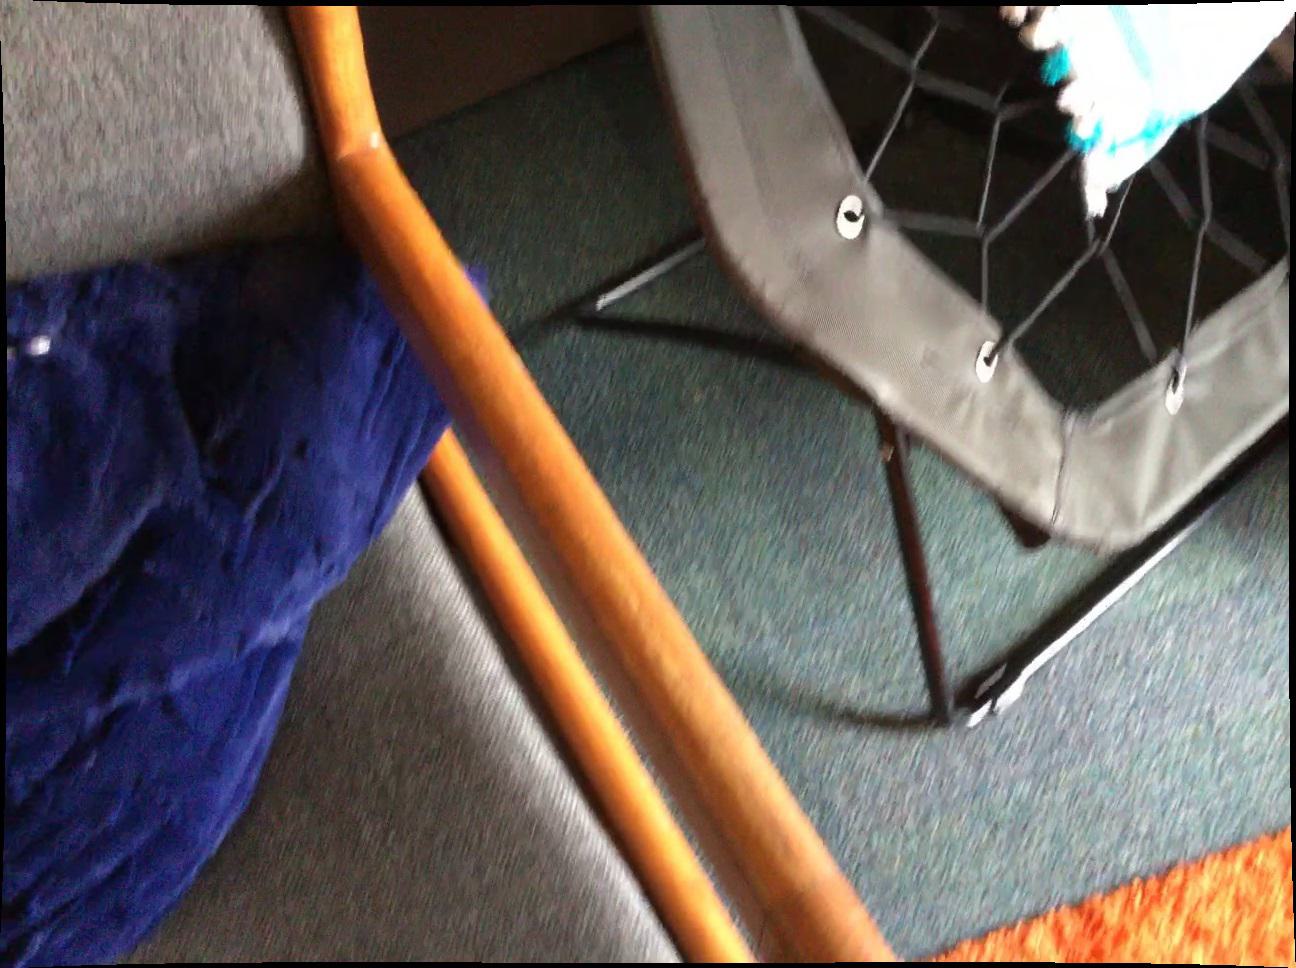
Question: Can the doorframe fit left of the radiator from the second object's perspective? Final answer should be yes or no.
Answer: No